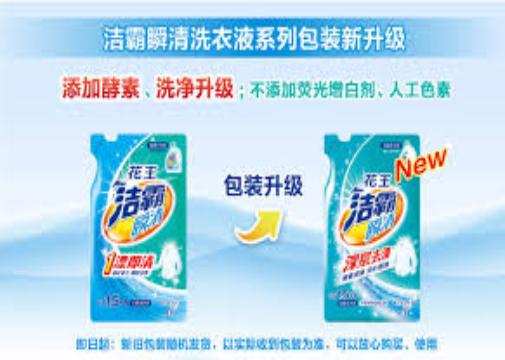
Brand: attack
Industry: Necessities